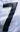
Number: 7